Taliban

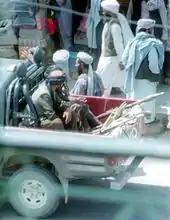
Taliban police patrolling the streets of Herat in a pick-up truck

The United Nations reported that the number of civilians killed by both the Taliban and pro-government forces in the war rose nearly 50% between 2007 and 2009. The high number of civilians killed by the Taliban is blamed in part on their increasing use of improvised explosive devices (IEDs), "for instance, 16 IEDs have been planted in girls' schools" by the Taliban.